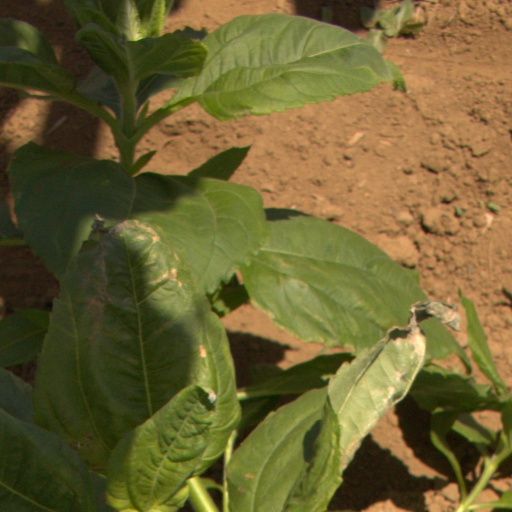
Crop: Jerusalem artichoke